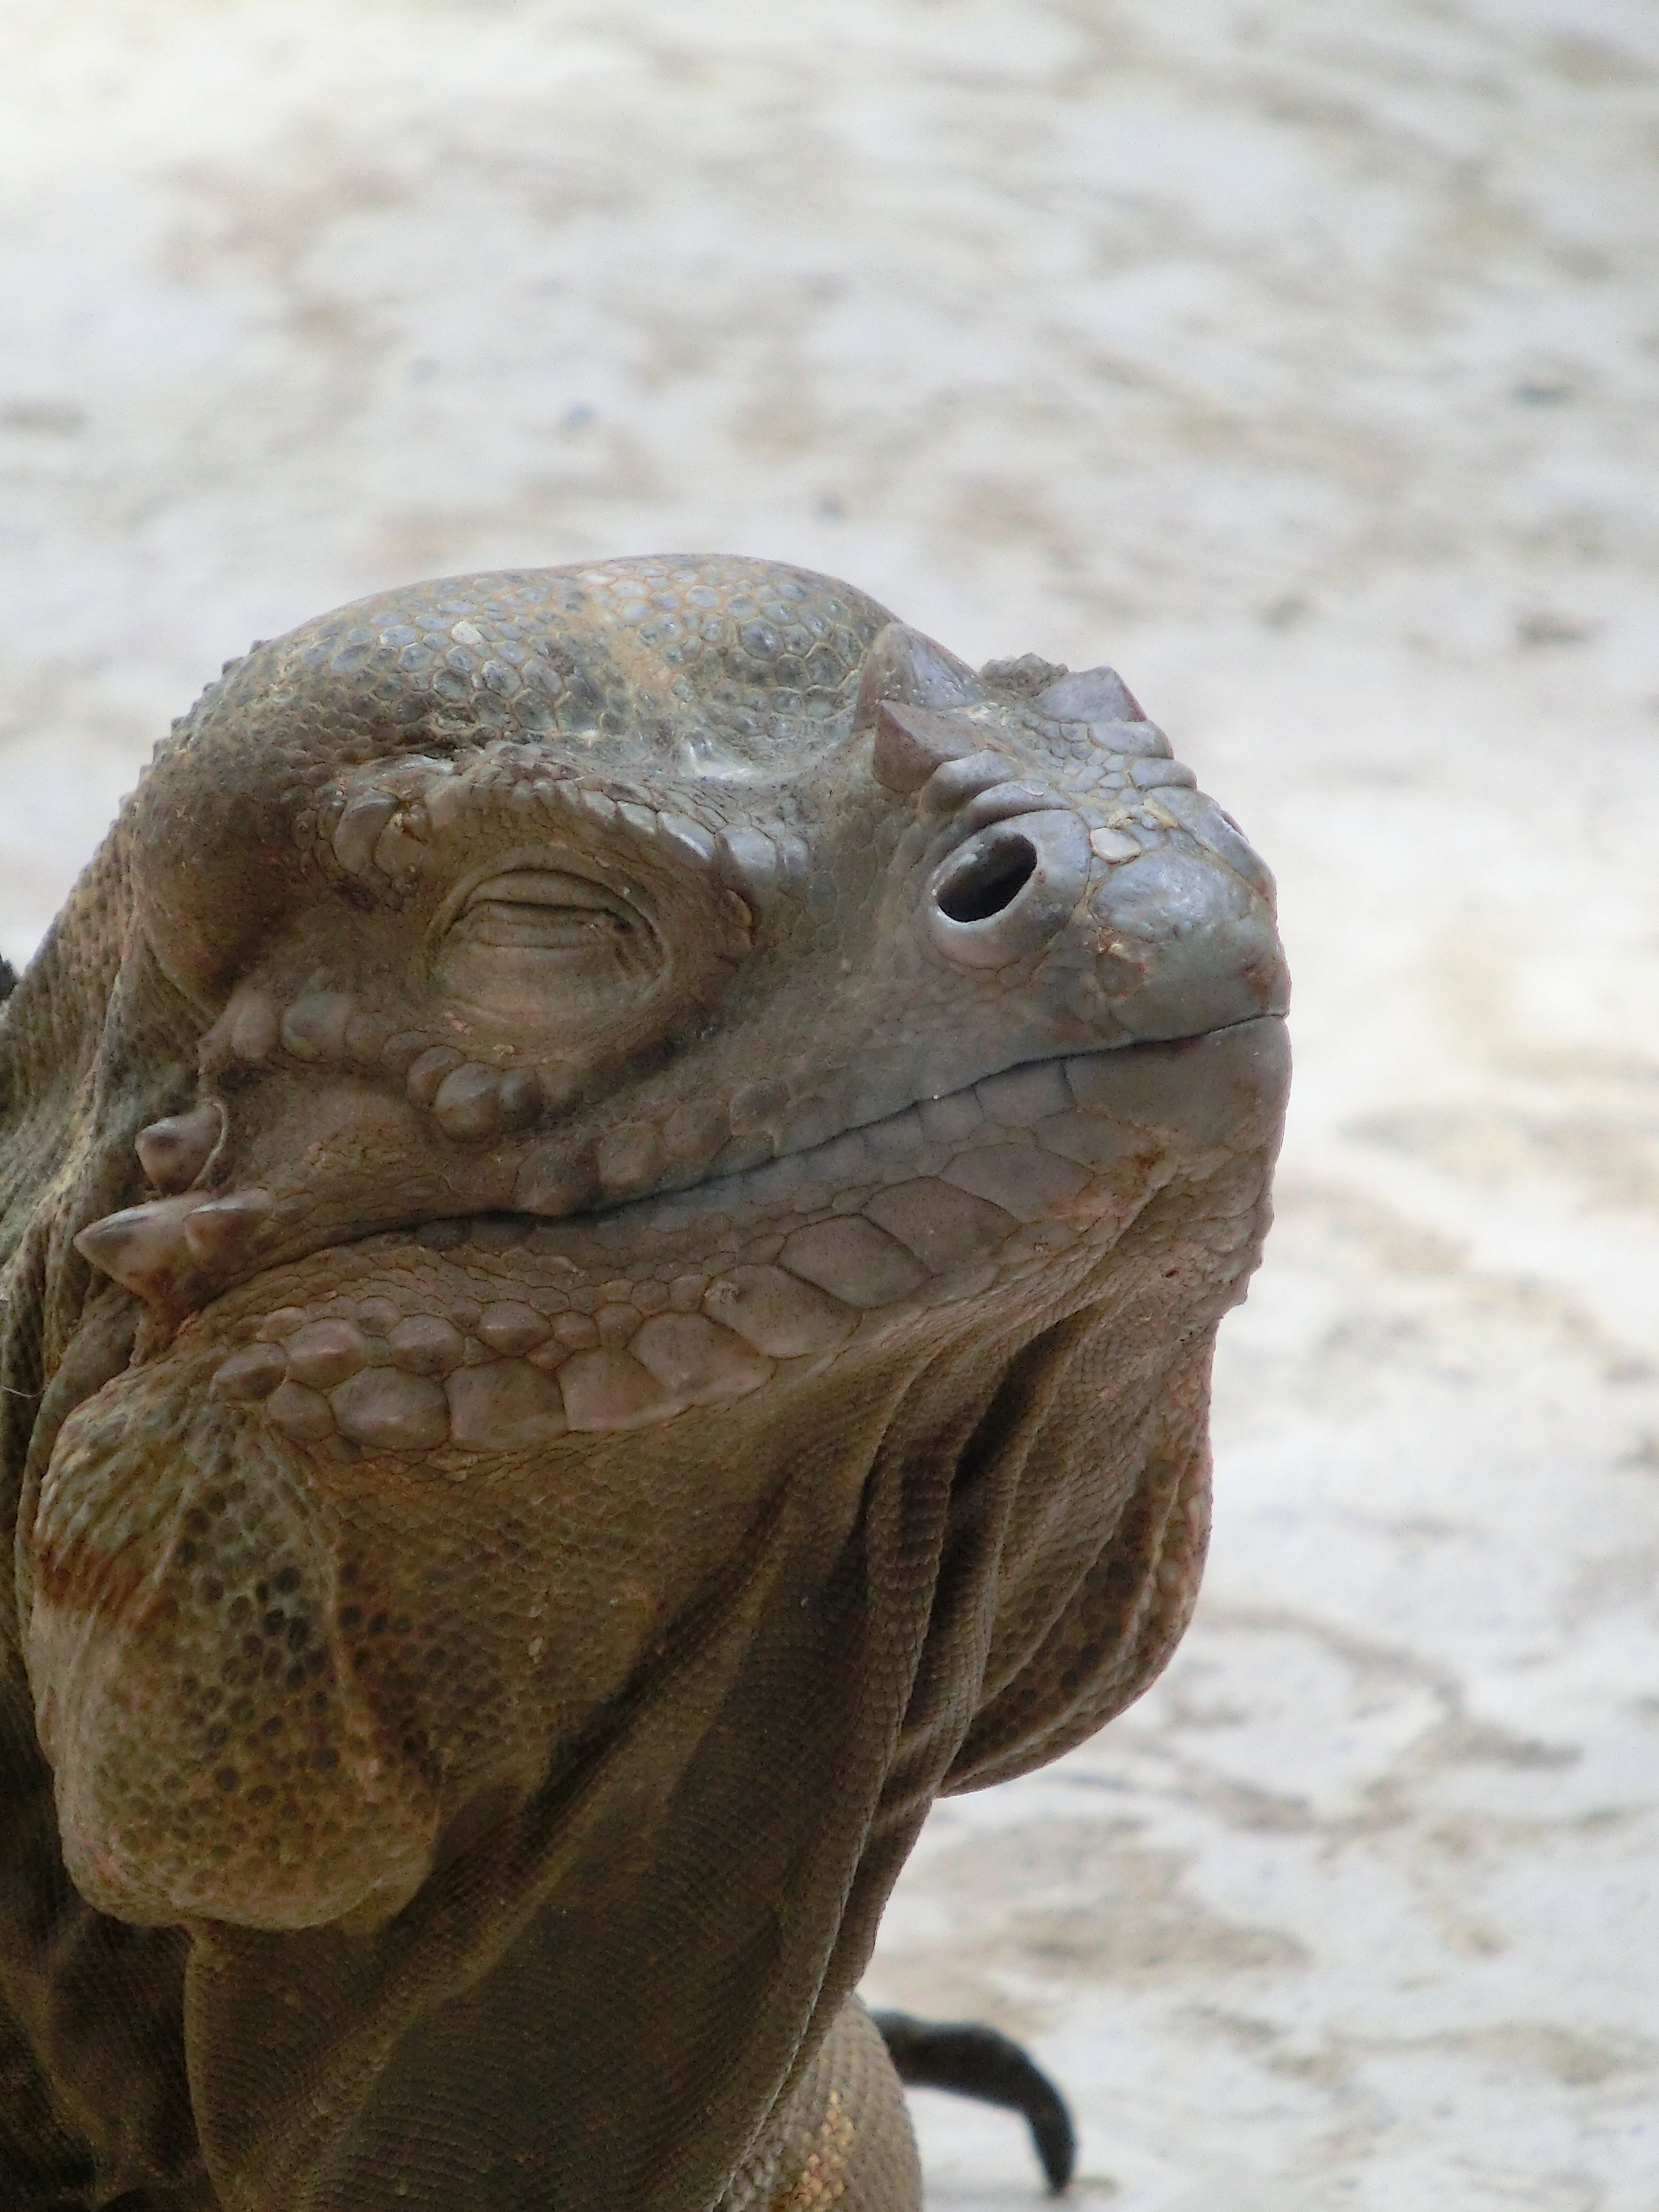
animal, wildlife, statue, reptile, iguana, fauna, lizard, close up, sculpture, head, carving, lizards, scaly